Patrick Hetzel

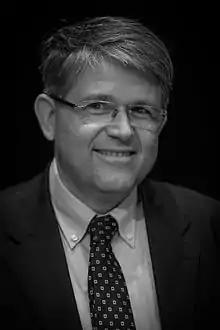
Hetzel in 2014

Patrick Hetzel (born 2 July 1964) is a French politician of the Republicans (LR) who has been a member of the National Assembly since 2012. He represents Bas-Rhin's 7th constituency.